Lucas Achtschellinck

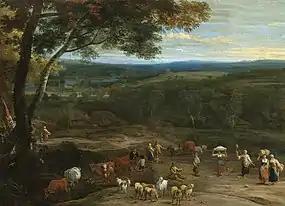
"Extensive landscape with figures"

Lucas Achtschellinck was among the leading Brussels landscape artists of his time. His presumed second teacher Lodewijk de Vadder (1605–1655) and Jacques d'Arthois (1603–1686) were other prominent Brussels landscape artists. Lucas Achtschellinck is seen as part of the group of landscape painters active in Brussels which also included Lodewijk de Vadder, Jacques d'Arthois, Philip van Dapels and Cornelis Huysmans who often depicted the woods and sand banks in the Sonian Forest near Brussels. They are for this reason referred to as the School of Painters of the Sonian Forest.